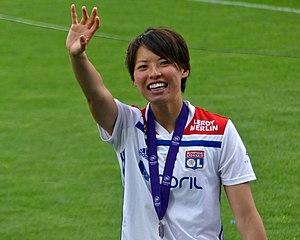
Saki Kumagai (熊谷紗希) célébrant son sixième titre en championnat de France le 4 mai 2019.
Saki Kumagai, née le 17 octobre 1990 à Sapporo, est une footballeuse internationale japonaise évoluant aux postes de défenseur central et de milieu défensif avec l'Olympique lyonnais. Formée au lycée Tokiwagi Gakuen de Sendai, elle signe son premier contrat professionnel en 2009 avec les Urawa Red Diamonds avant de s'expatrier en Europe en s'engageant avec le FFC Francfort en 2011, puis avec l'Olympique lyonnais en 2013.